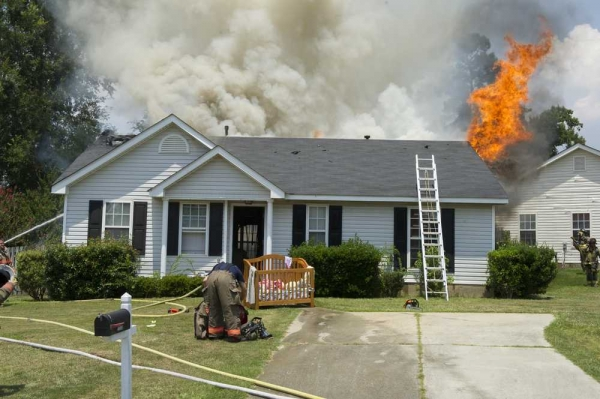
Fire: yes
Smoke: yes